Amager

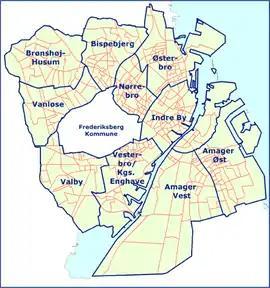
A part of Copenhagen Municipality covers northern Amager.

Amager has long been populated, and well used, thanks to its rich soil and proximity to Copenhagen. In 1521, Christian II invited some Dutch farmers to move to Amager and grow vegetables to supply the Danish Court and Copenhagen. These farmers enjoyed certain privileges such as their own government and institutions, as well as their own schools and priests. They also retained their traditional clothing (folkedragt), still used for folkloric dances etc. Due to this and a ban on mixed marriages, they maintained their own language, Amager Dutch, which remained spoken until 1858. This dialect's spelling and vocabulary was influenced by Danish, and it had heavier phonological and grammatical influence from Low German, due to the importance of Low German in trade in the Baltic Sea and the influence of Low German-speaking Lutheran clergy.